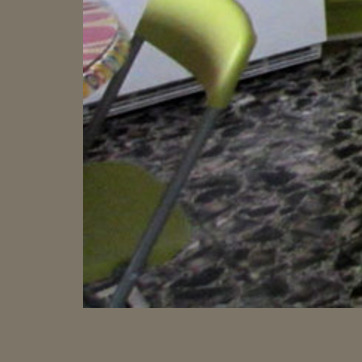
Material: metal